William Kidd

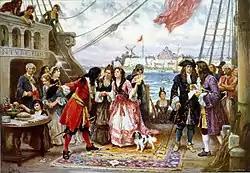
"Captain Kidd in New York Harbor", in a c. 1920 painting by Jean Leon Gerome Ferris

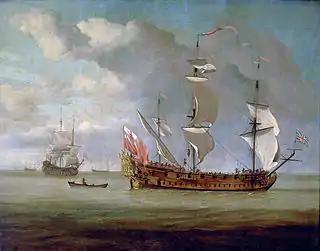
The "Charles Galley", a contemporary vessel of a comparable design to "Adventure Galley"

On 11 December 1695, Richard Coote, 1st Earl of Bellomont, who was governing New York, Massachusetts, and New Hampshire, asked the "trusty and well beloved Captain Kidd" to attack Thomas Tew, John Ireland, Thomas Wake, William Maze, and all others who associated themselves with pirates, along with any enemy French ships. His request had the weight of the Crown behind it, and Kidd would have been considered disloyal, carrying much social stigma, to refuse Bellomont. This request preceded the voyage that contributed to Kidd's reputation as a pirate and marked his image in history and folklore.